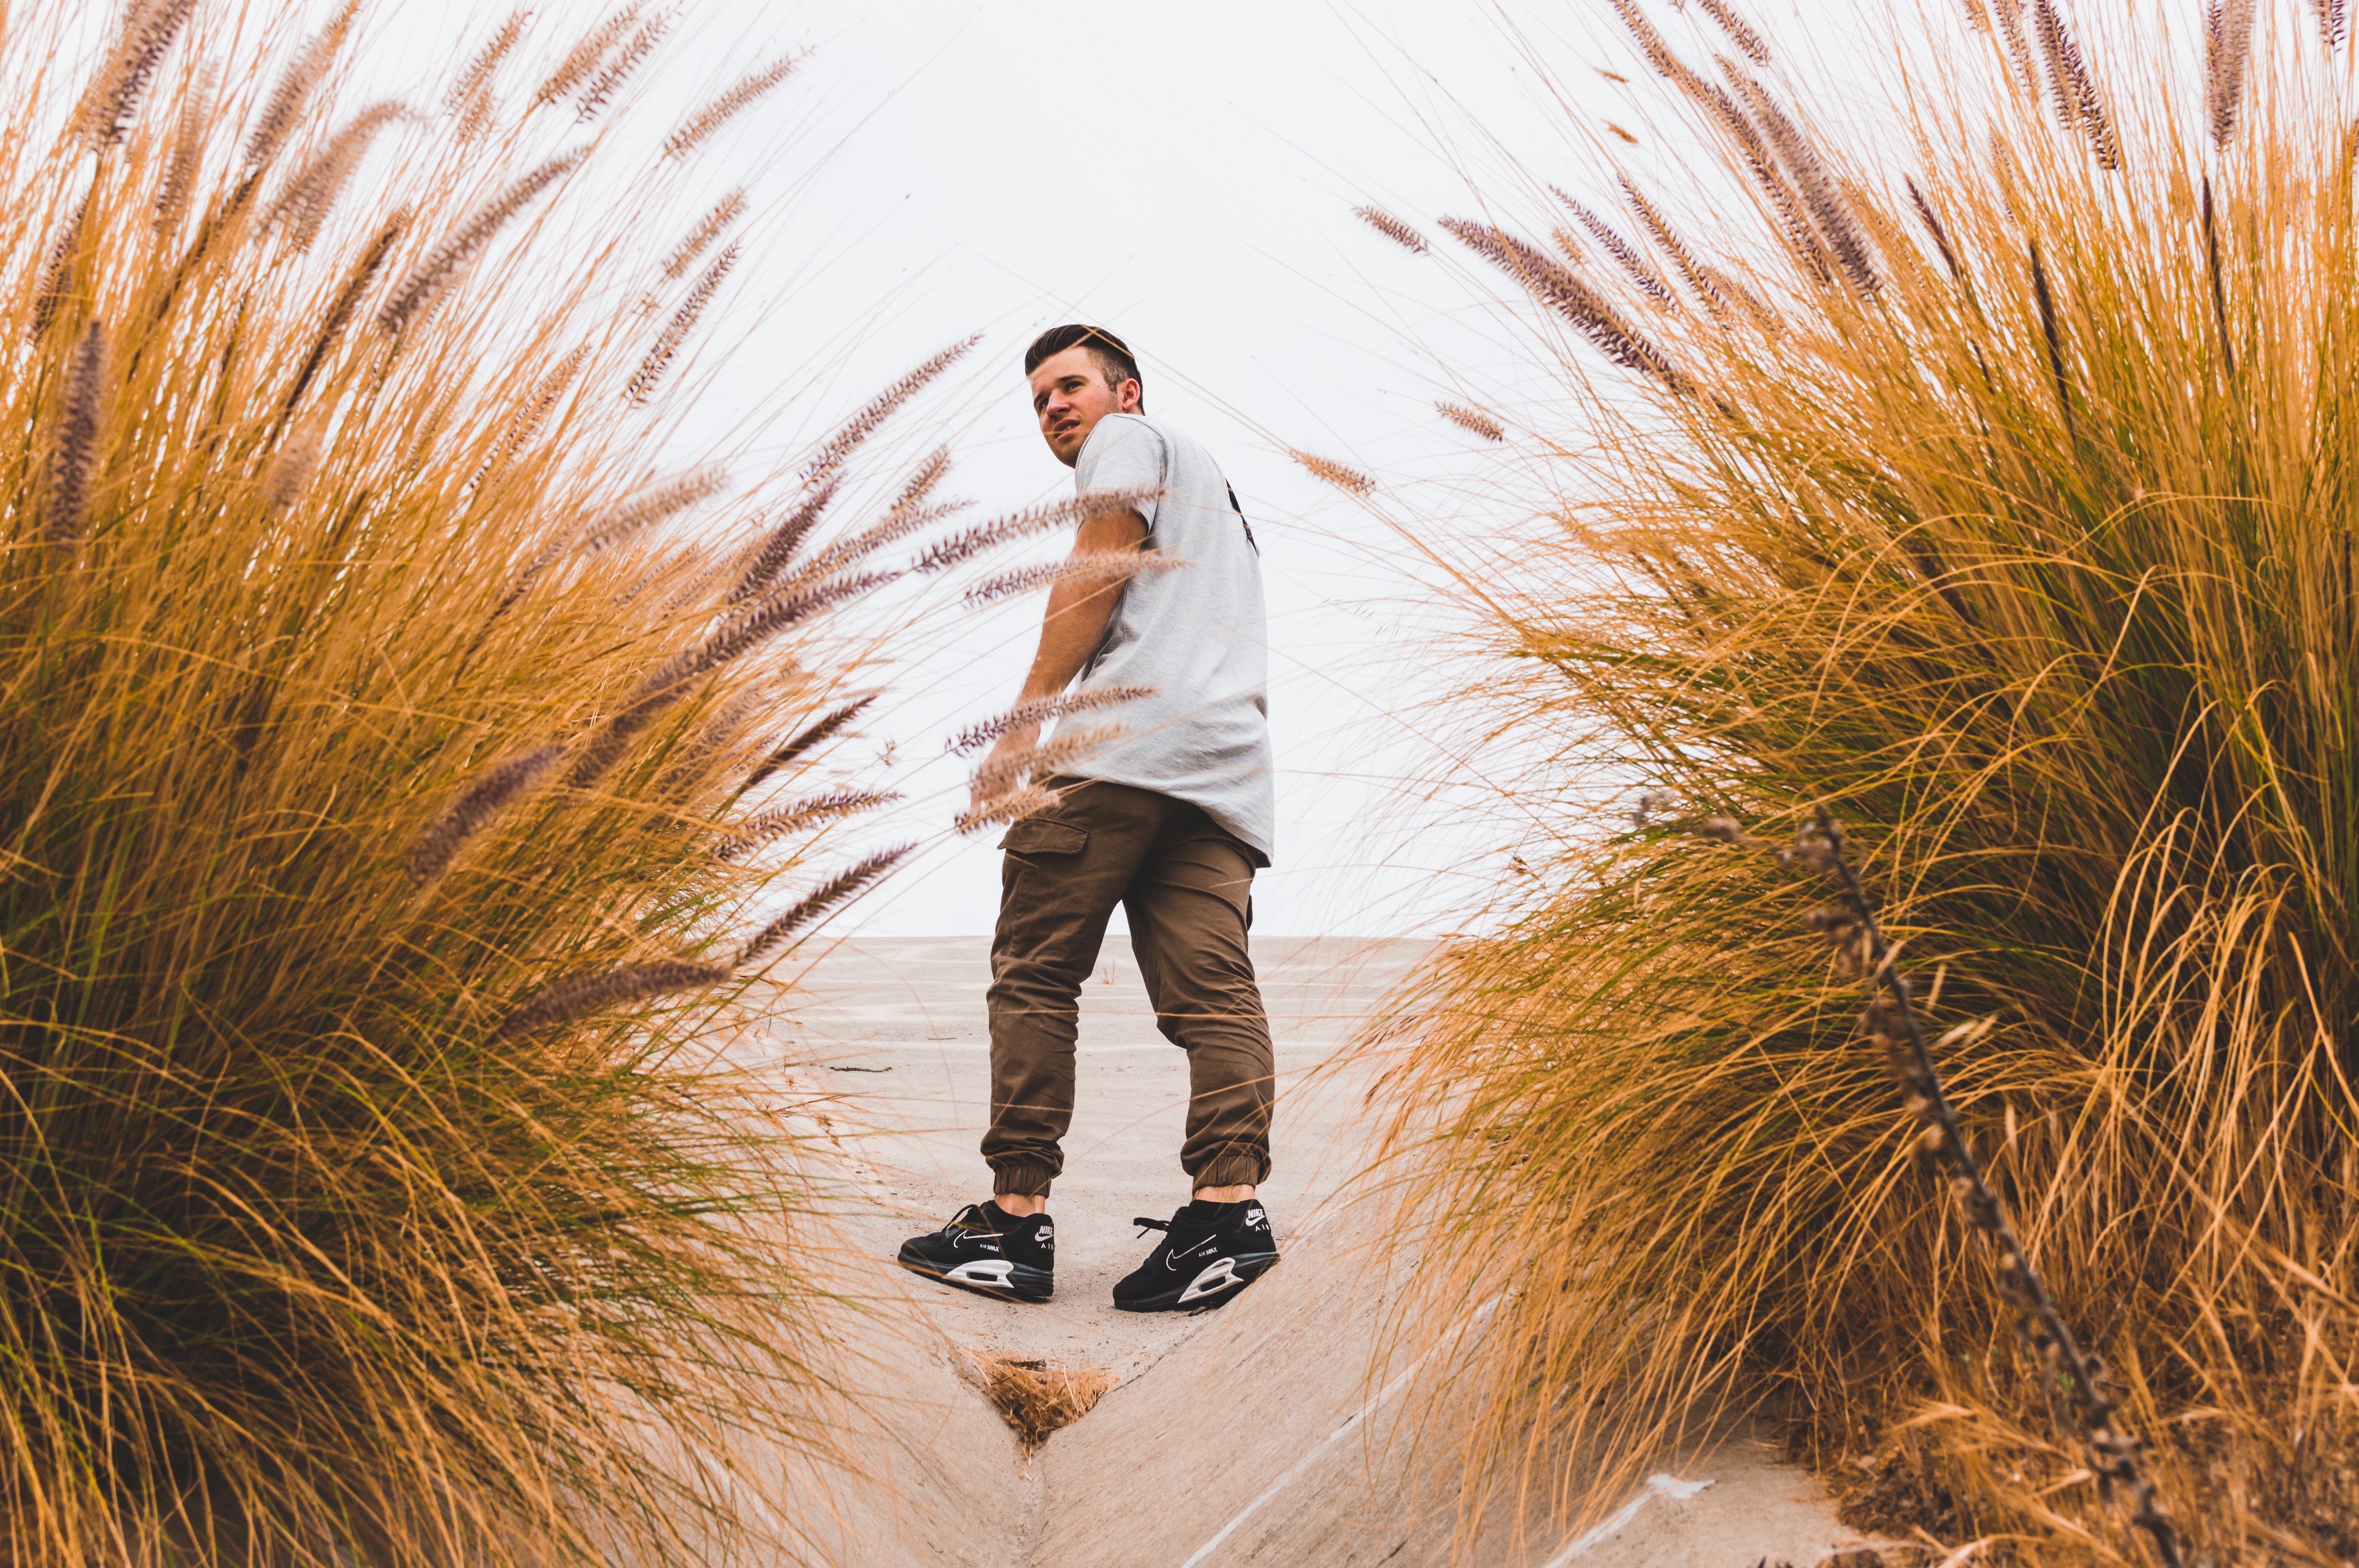
man, beach, sea, coast, grass, sand, ocean, person, photography, sunlight, shore, boy, vacation, travel, male, seaside, young, spring, autumn, holiday, human, lifestyle, season, dunes, vegetation, sneakers, photograph, adult, grass family